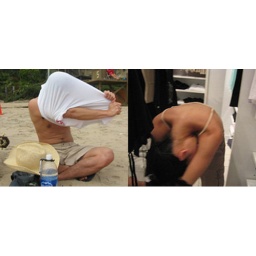
Tom on the left at the beach in SoCal. Me on the right trapped in a shirt at Express.